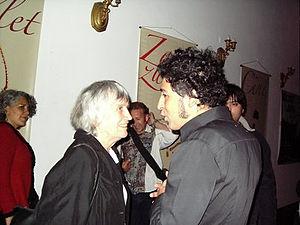
Joan Turner de Jara, plus connue sous le nom de Joan Jara, est une danseuse et activiste politique britannique, naturalisée chilienne et reconnue par l'Académie chilienne des beaux-arts pour sa contribution au développement de la danse.